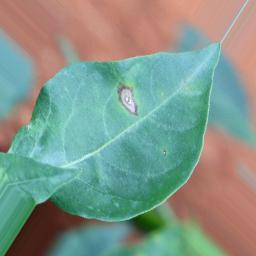
Label: cercospora